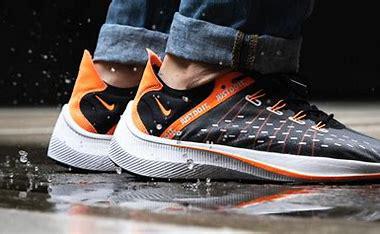
Brand: Nike
Model: Exp X14